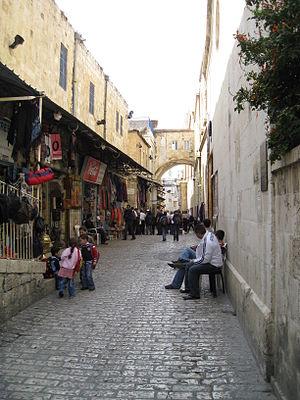
« What do you want? Me to go back to my plane and go back to France? » est l'extrait d'une apostrophe prononcée, en anglais, par Jacques Chirac, président de la République française, à des membres de la sécurité israélienne, lors d'une visite officielle à Jérusalem le 22 octobre 1996.